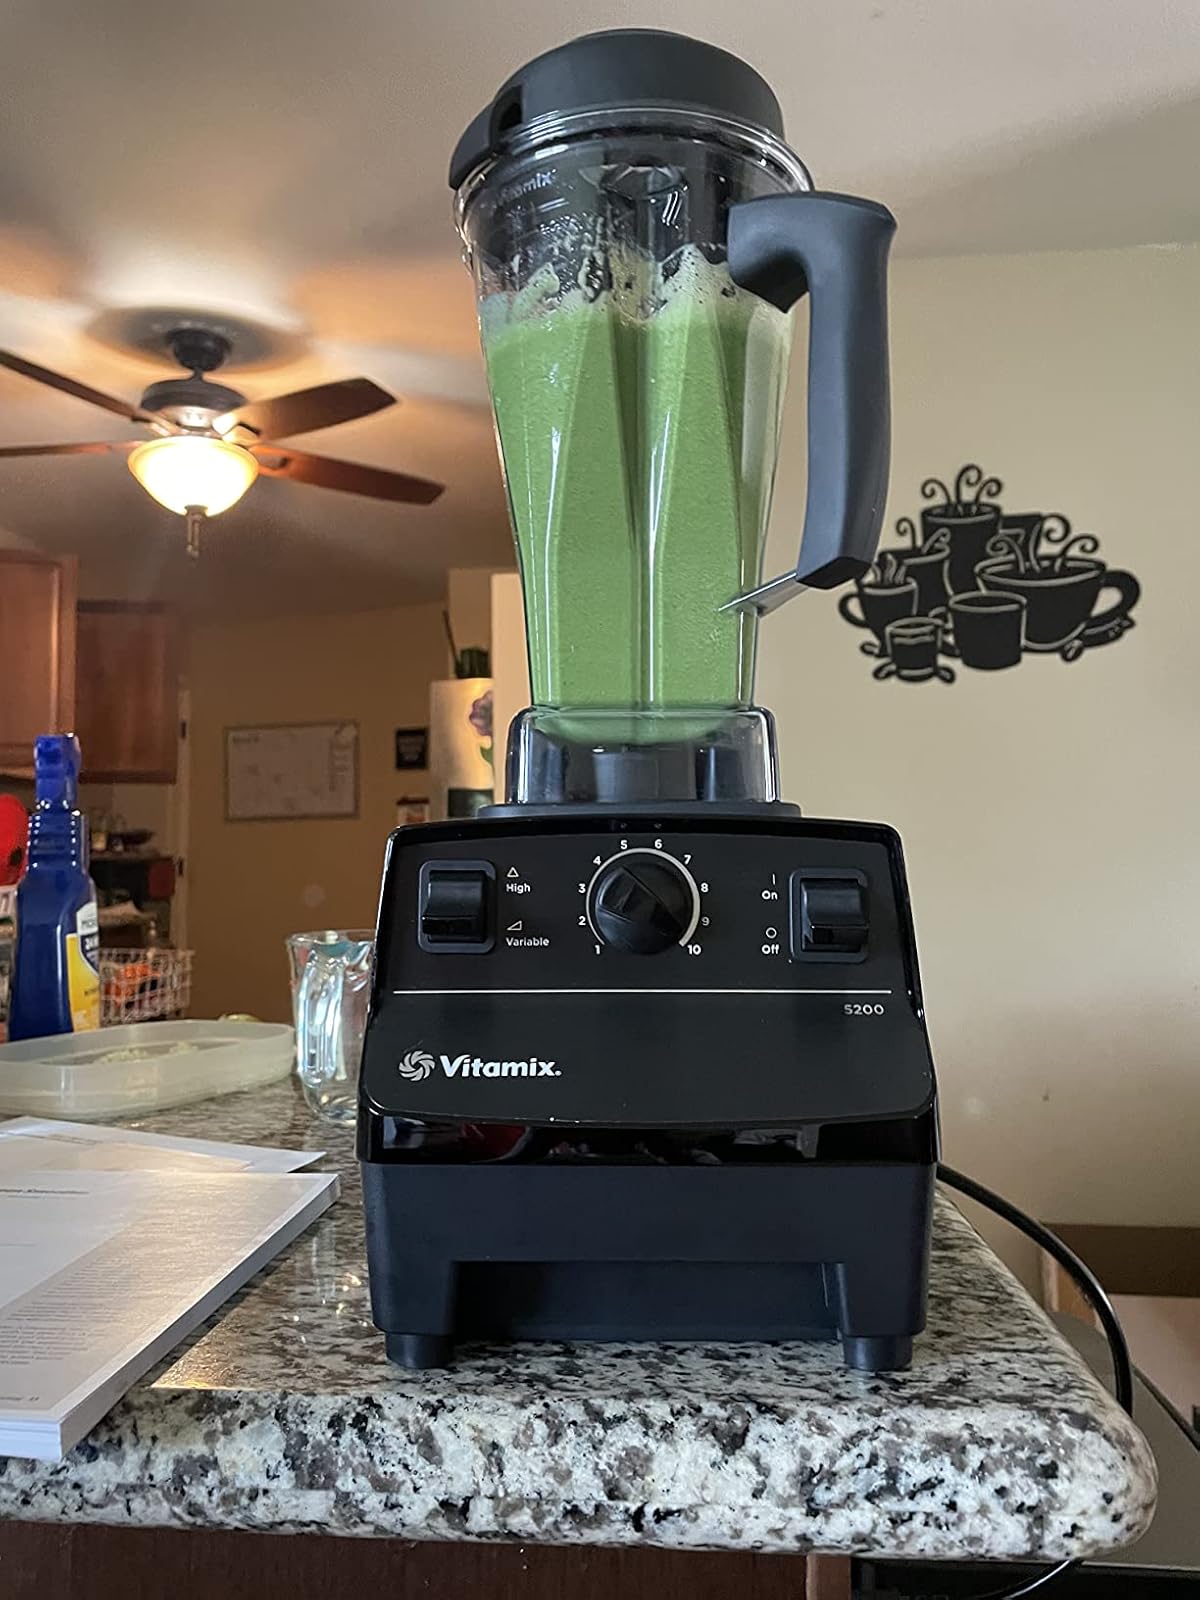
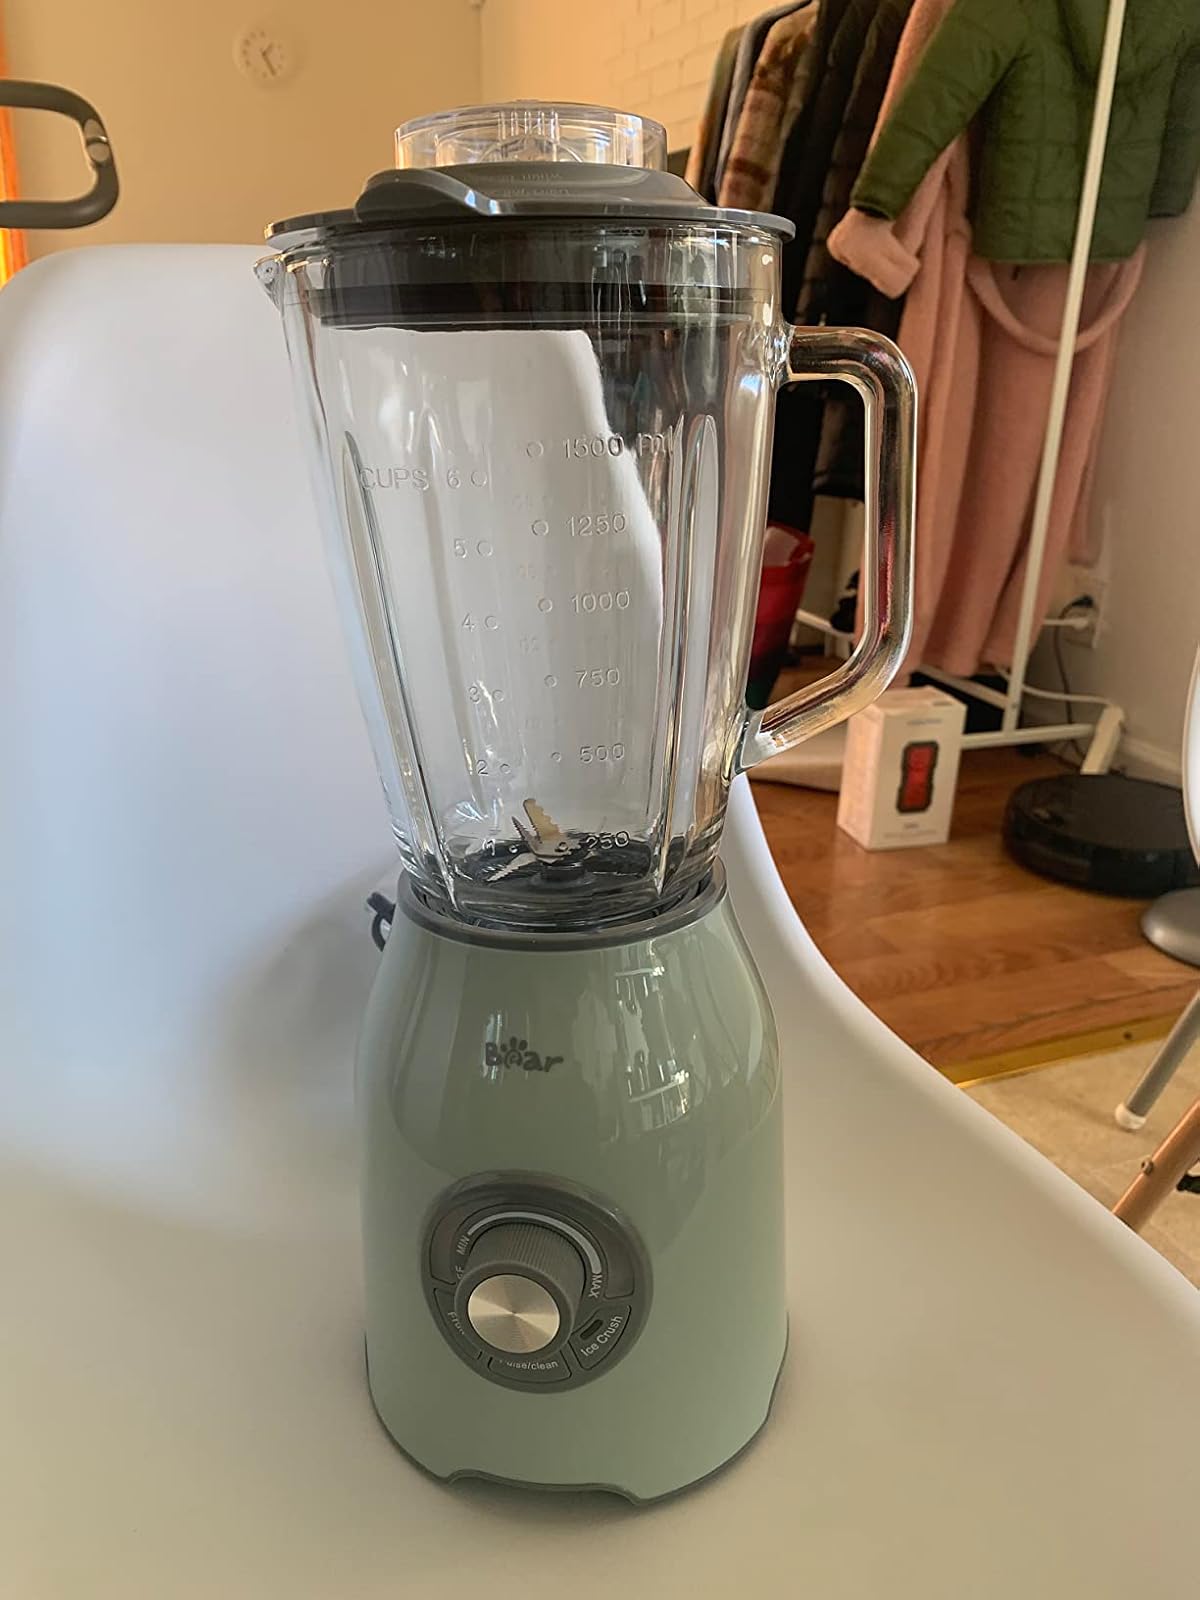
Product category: items_blender
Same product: no